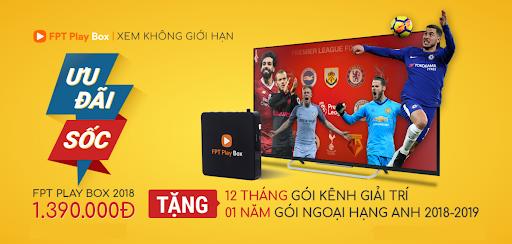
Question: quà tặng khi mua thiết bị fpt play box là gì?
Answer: quà tặng là 12 tháng gói kênh giải trí và 1 năm gói ngoại hạng anh 201 8-2 019